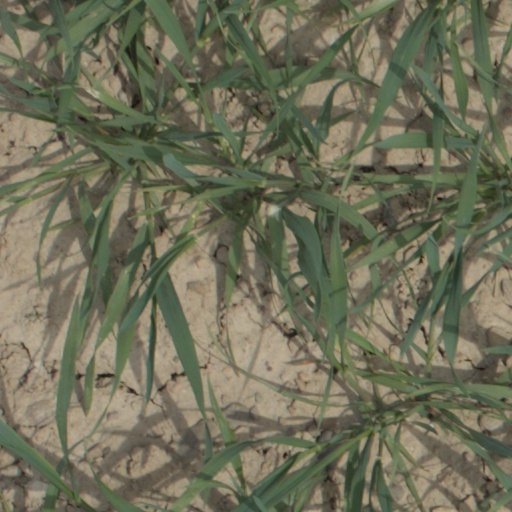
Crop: wheat